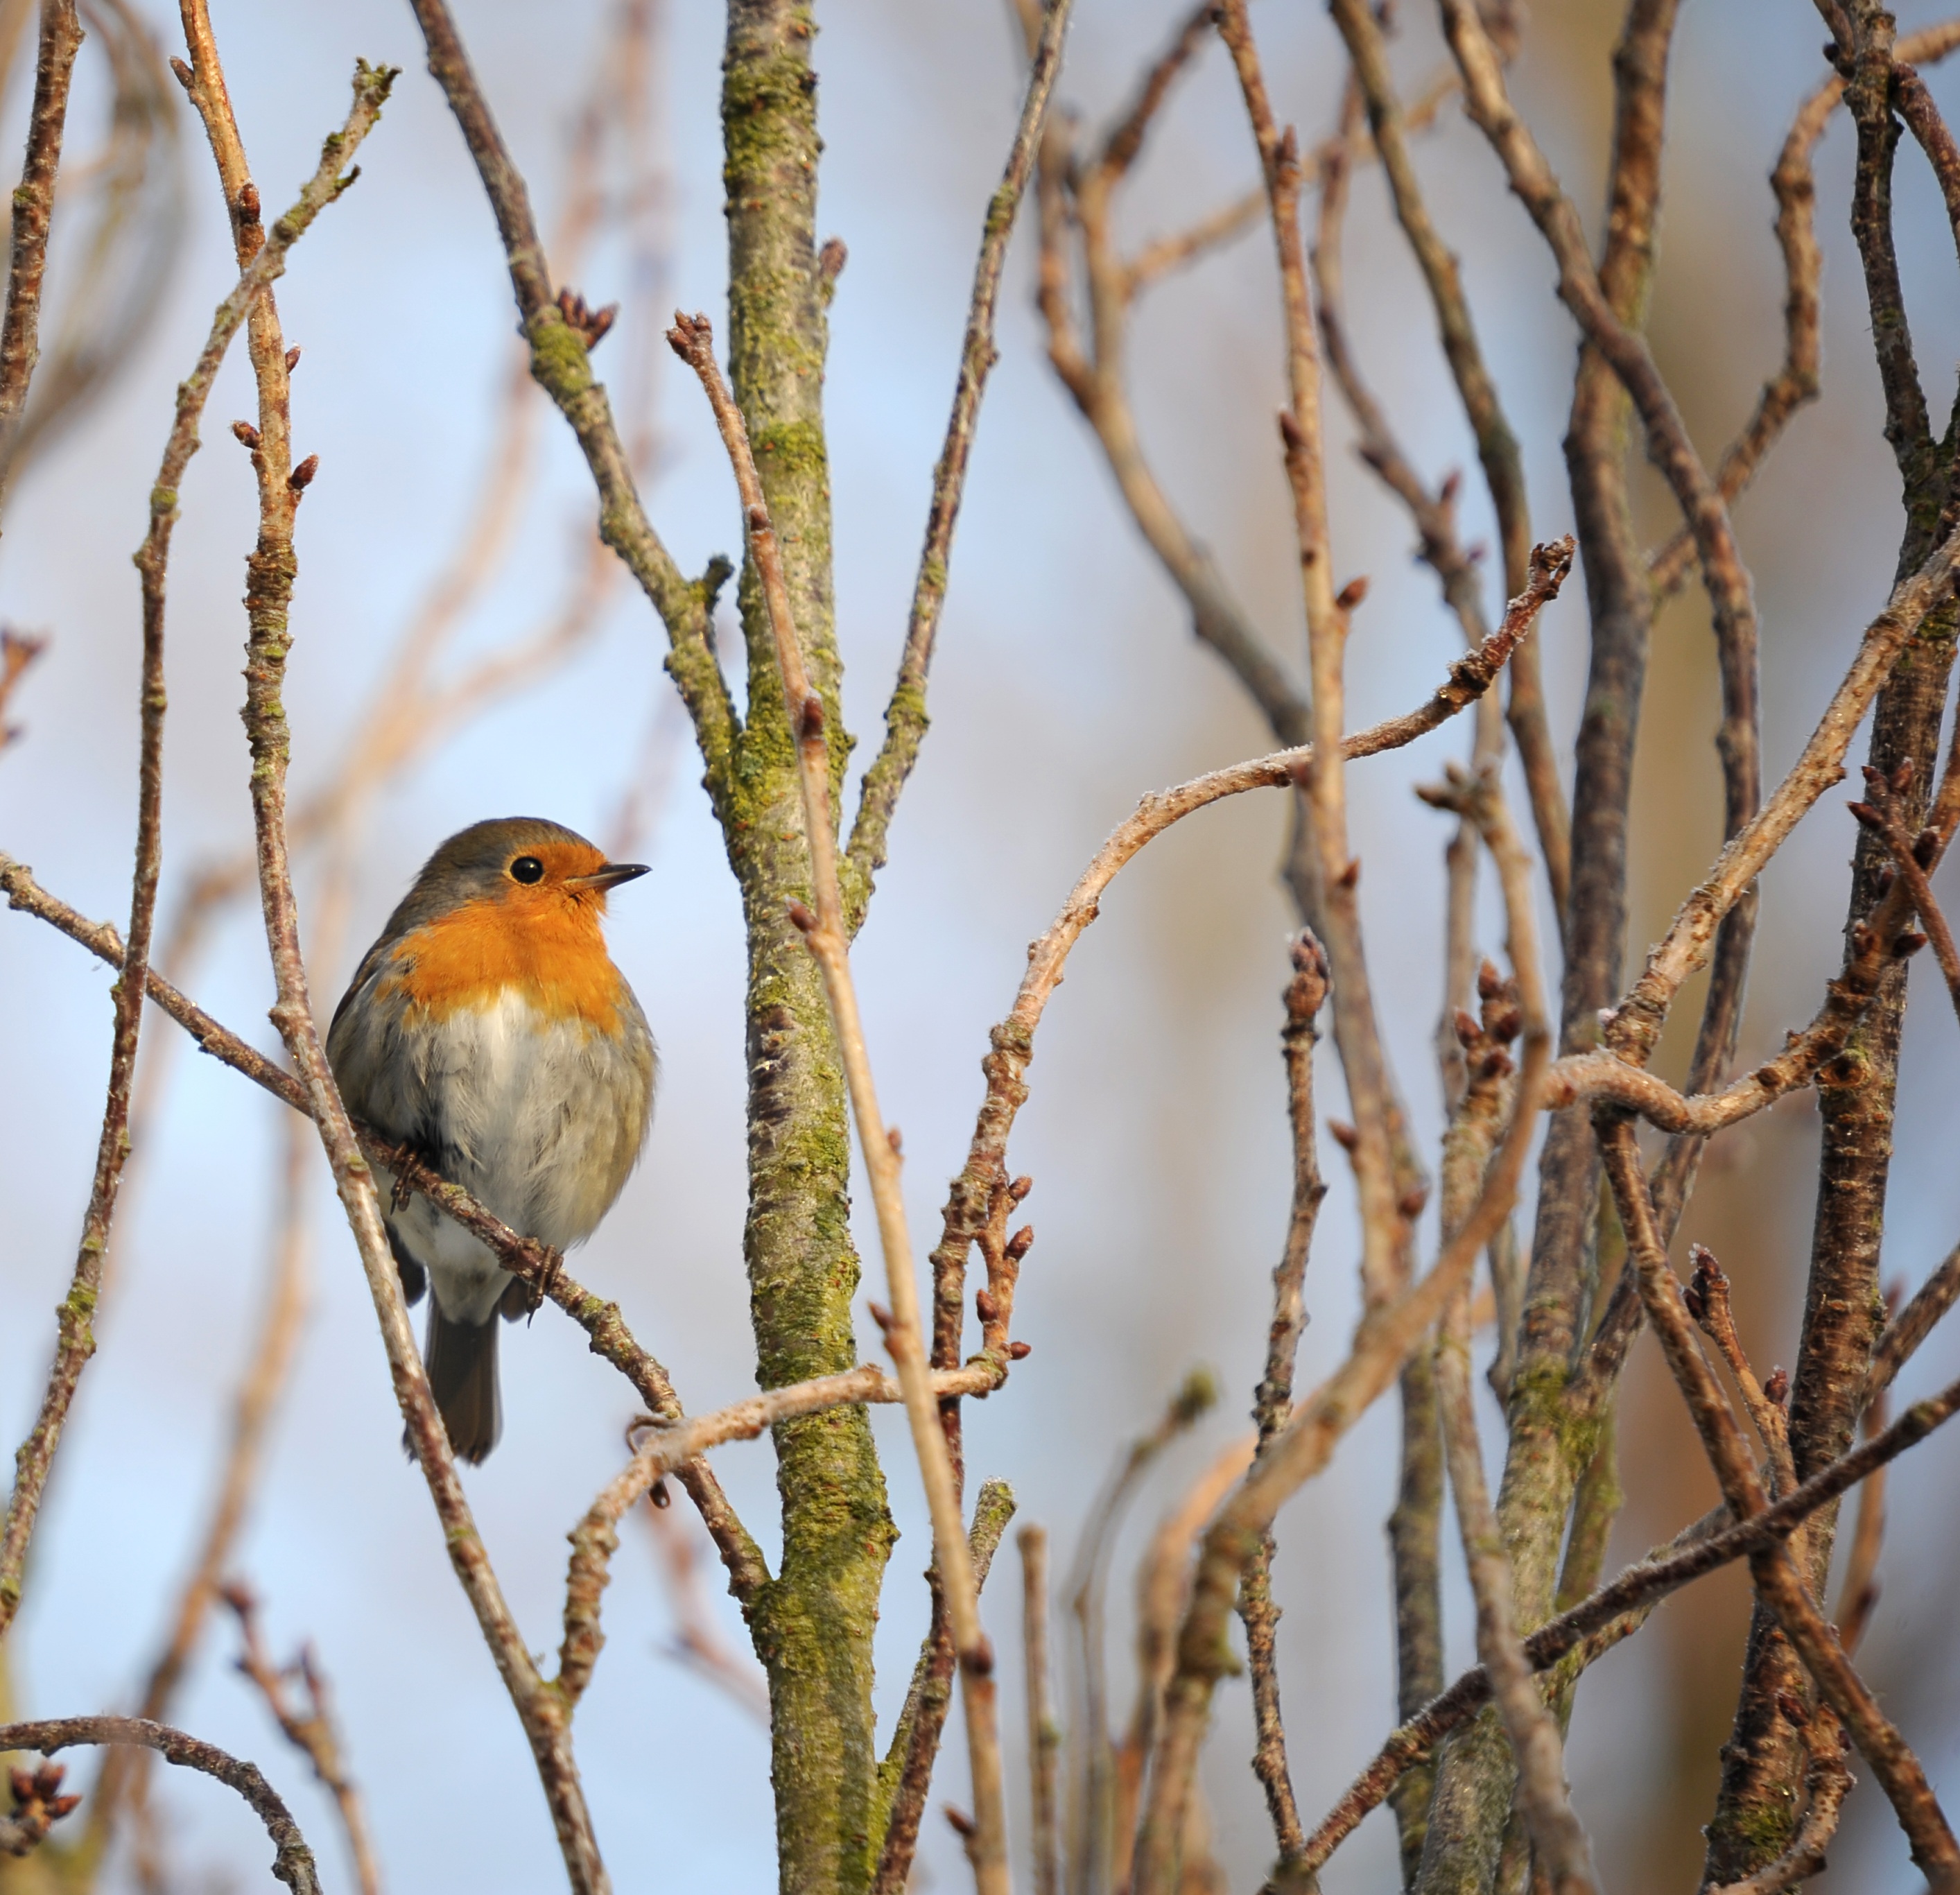
tree, nature, branch, winter, bird, flower, wildlife, spring, garden, robin, fauna, twig, songbird, vertebrate, finch, old world flycatcher, perching bird